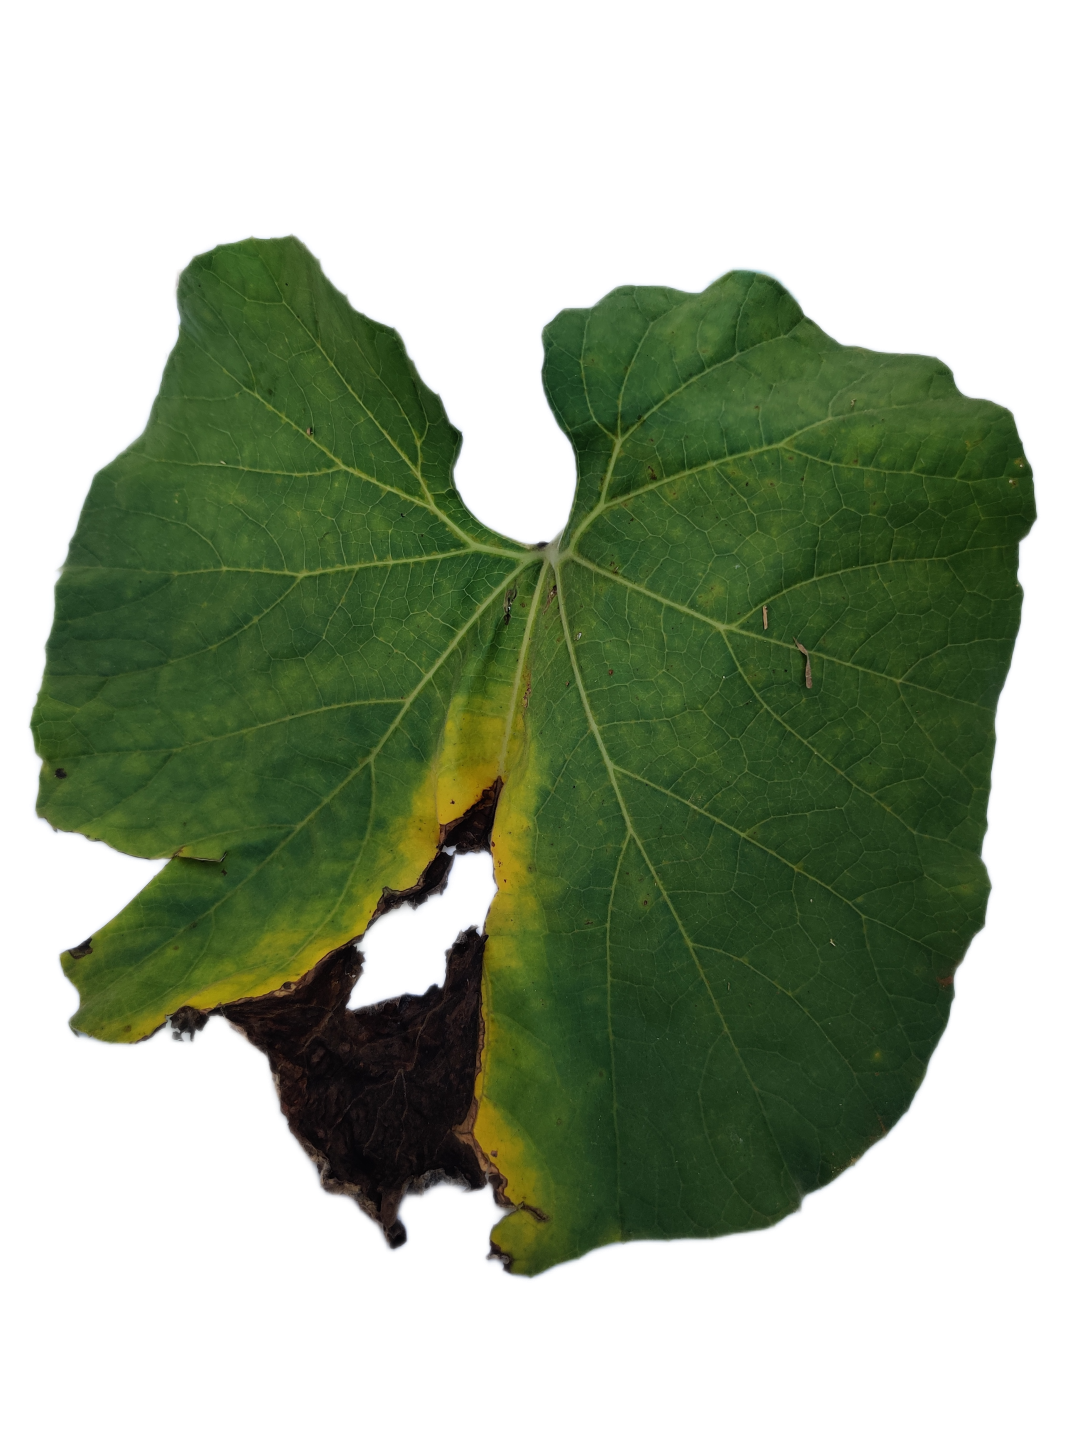
Crop: Bottle Gourd
Label: Downy_Mildew